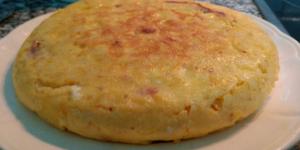
tortilla de patatas rellena de jamon serrano y queso